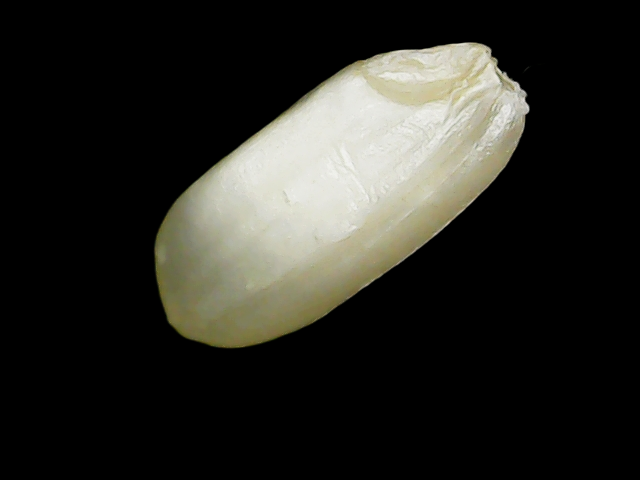
Rice variety: Binadhan10